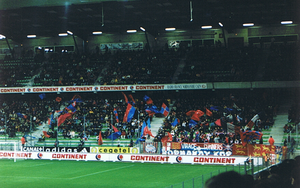
match Caen Ajaccio saison 99/00
Le Stade Malherbe Caen Calvados Basse-Normandie est un club de football français basé à Caen et fondé en 1913. Il tire son appellation du lycée Malherbe, dont il fut à l'origine une section sportive ; le lycée Malherbe porte lui-même le nom du poète François de Malherbe.
Les supporters du Stade Malherbe Caen encouragent et soutiennent le club de football français du Stade Malherbe Caen. Ce club étant un des principaux clubs de football de Normandie, les supporters du club sont originaires de toute la région.